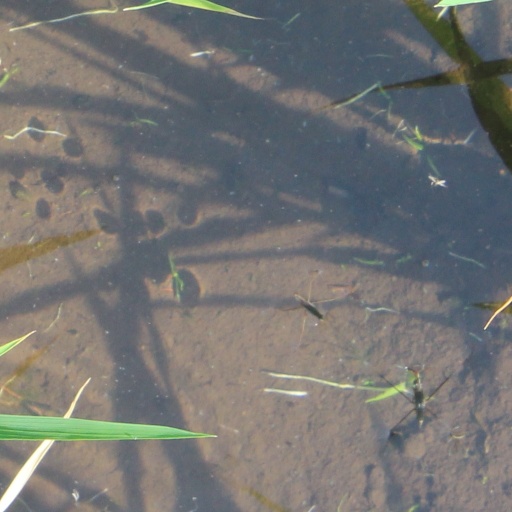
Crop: rice